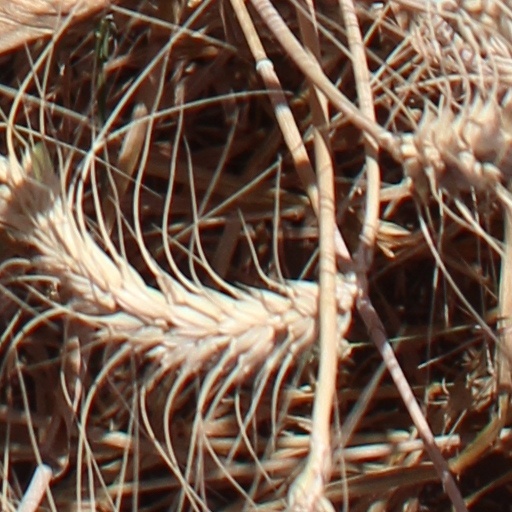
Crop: wheat